Paul Meltsner

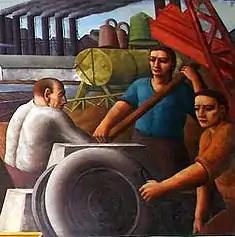
Section of mural "Ohio", in the Bellevue, Ohio post office

Meltsner's 1937 mural, "Ohio", in the Bellevue, Ohio post office, depicted a heroic scene of laboring Ohio farmers and factory workers and remains an exemplary specimen of the mural work that was awarded by the Department of the Treasury's Section of Painting and Sculpture.